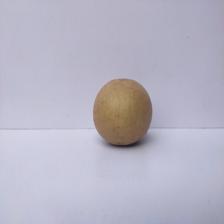
Size: Large